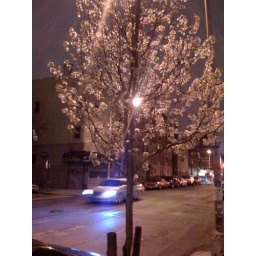
Is what the driver of the car you see said out the window as I tookthis in a really douchey way.